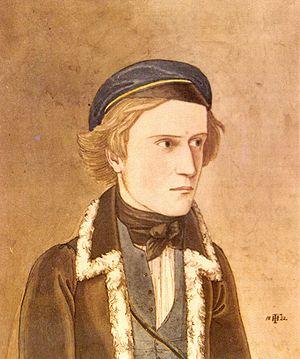
Hans Philipp Werner, Freiherr von und zu Aufseß, né le 7 septembre 1801 et mort le 6 mai 1872, est un baron allemand, antiquaire et fondateur du Germanisches Nationalmuseum à Nuremberg.